Gwynno

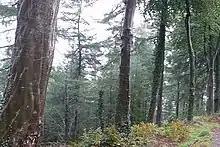
St Gwynno Forest, Llanwonno, Rhondda Cynon Taff

At Llanwonno, the farmhouse at Darwonno (Welsh: Daearwynno) was not far from the church; indeed Gwynno may have lived there, and may have owned the land around it. It is significant that the nearest farmhouse to the church was always known as Daearwynno - "Gwynno's land", but it is not clear whether the land belonged to Gwynno the saint, or whether it was a later acquisition of the church. There is no mention of Gwynno ever having performed miracles; no one knows of his work, or of the whereabouts of his grave, and not one of his writings has been preserved. Only Gwynno's name and Gwynno's church remain as a definite indication that he did exist and as a monument to his work.